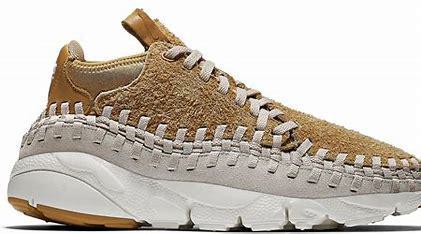
Brand: Nike
Model: Air Footscape Woven Chukka